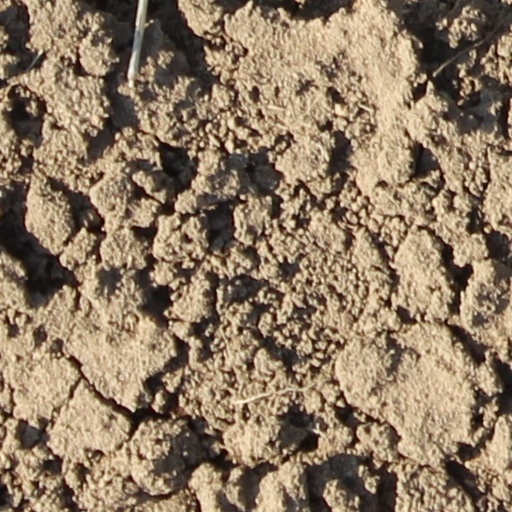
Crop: wheat